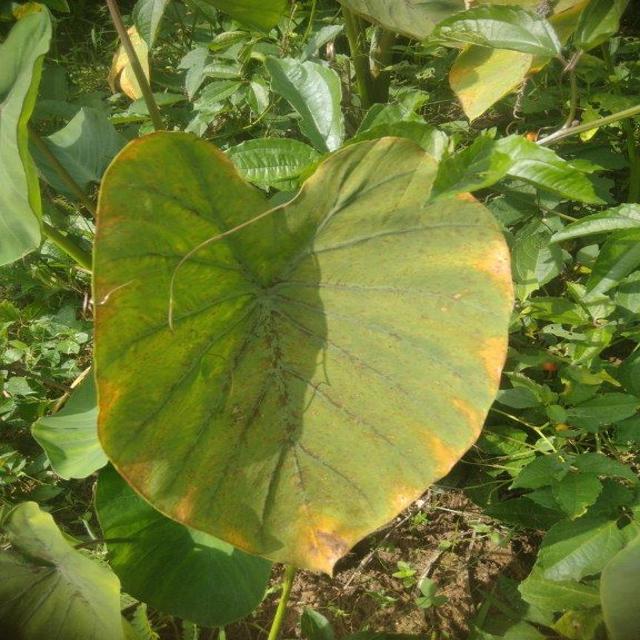
Label: Mid_Blight